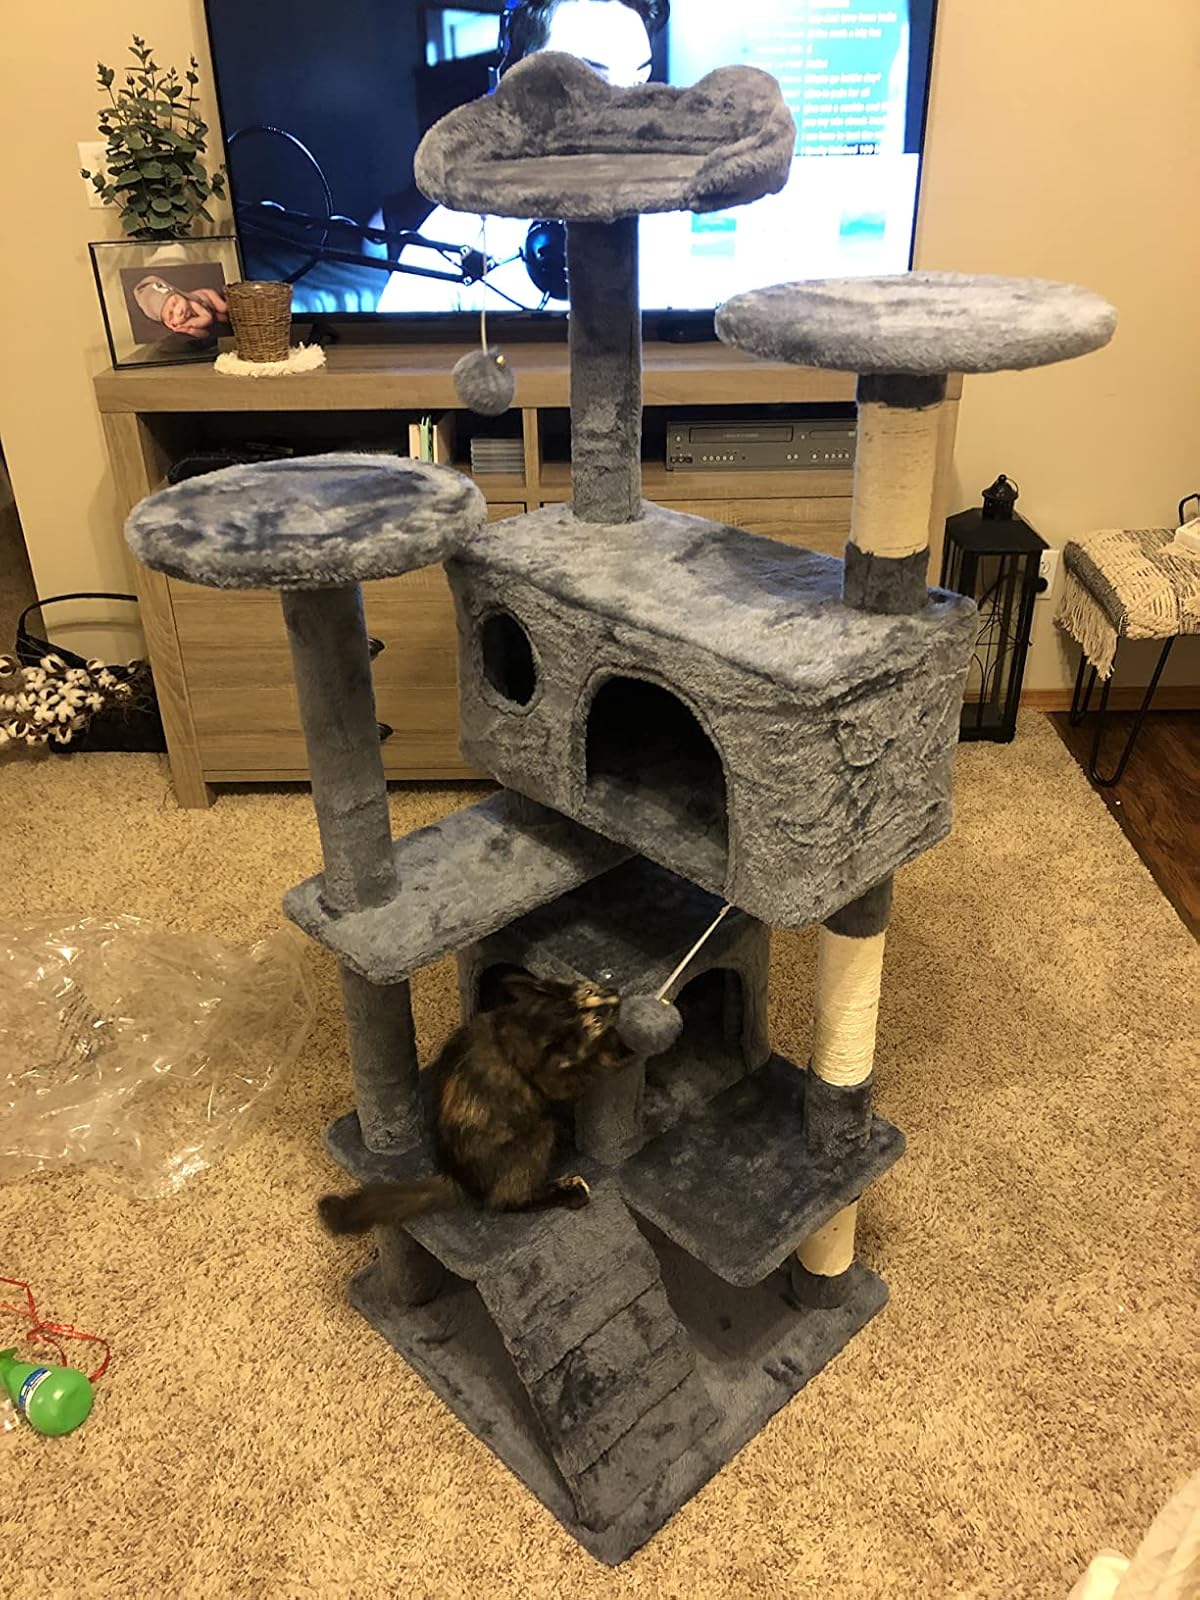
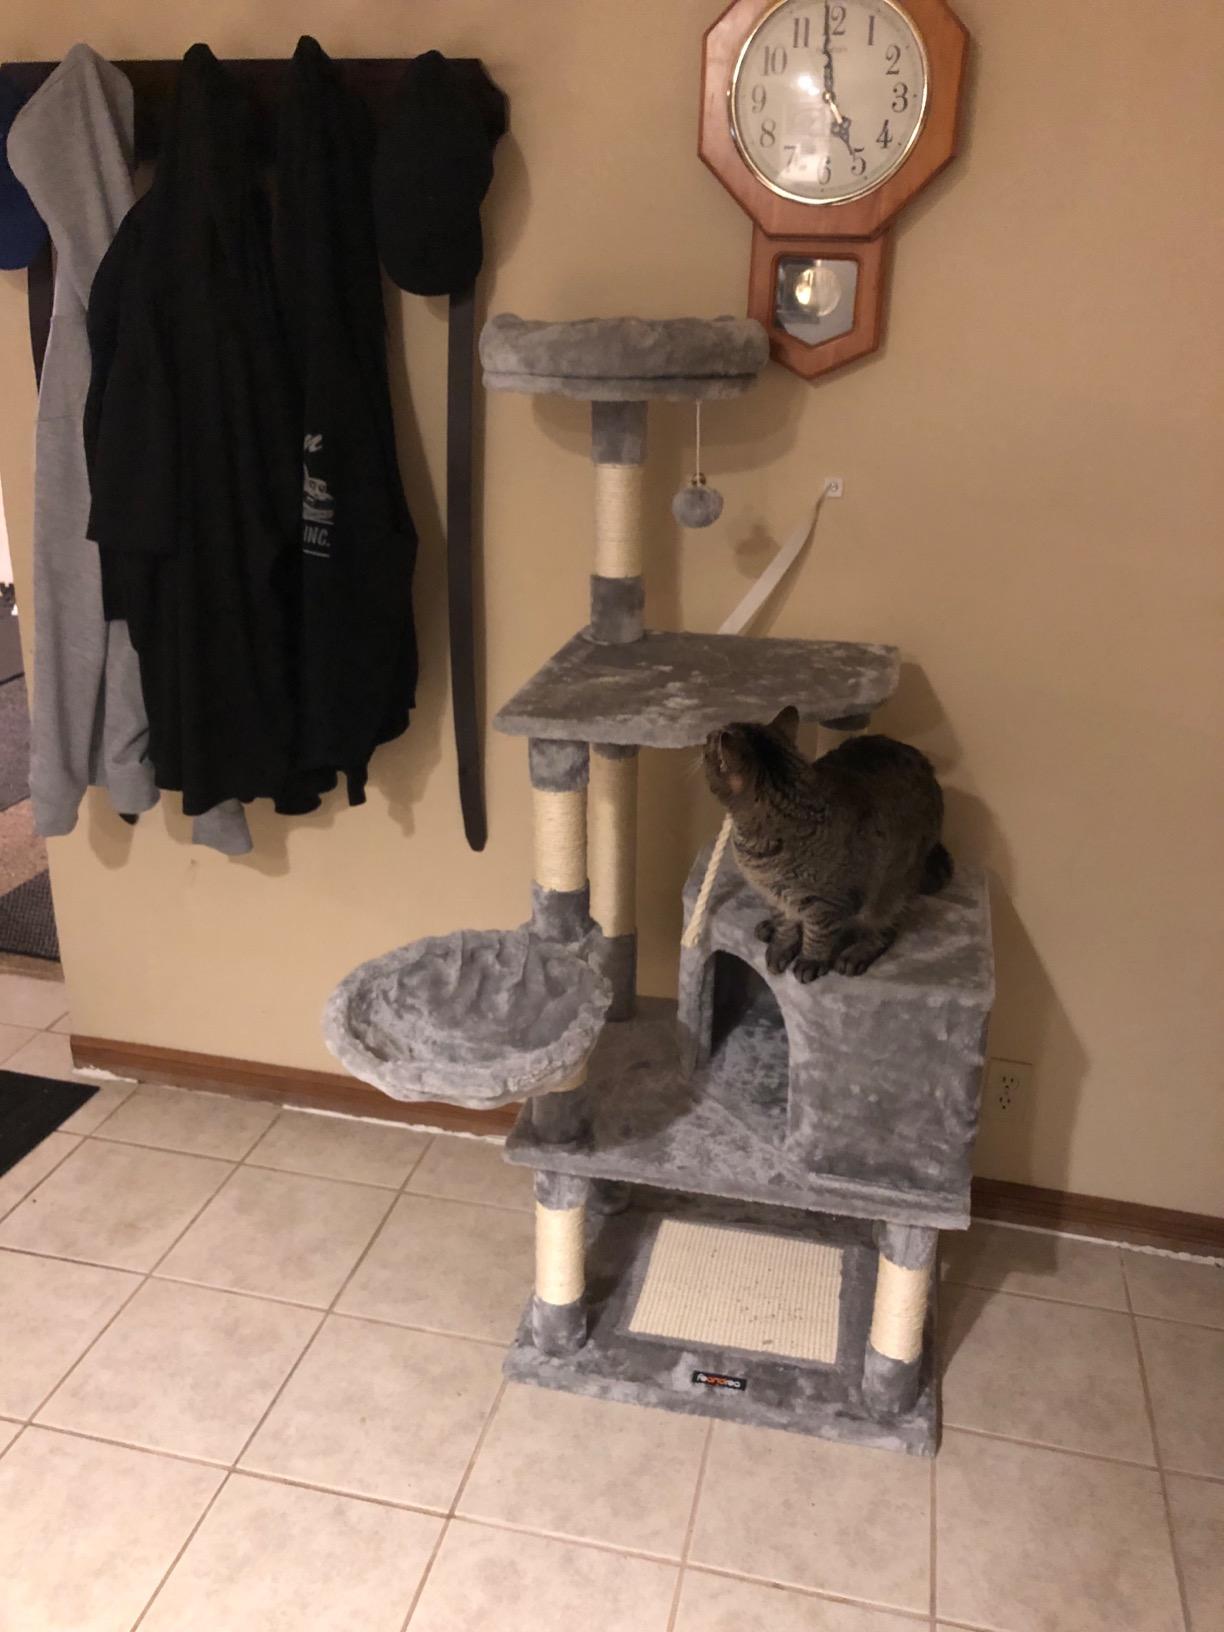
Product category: items_cat tree
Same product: no